Ernest K. Gann

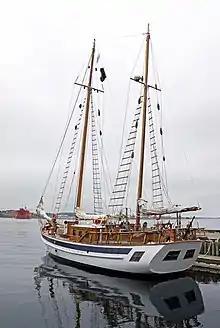
"The Mar" is a 75 ft. wooden ketch built in Denmark in 1975 by world renowned American aviator, author, filmmaker, sailor, fisherman and conservationist, Ernest K. Gann.

Gann had a lifelong love for sailing. He owned many boats of various types and sizes during his lifetime, which were chronicled in his memoir "Song of the Sirens". Eventually, after years of planning and preparations, Gann purchased his 16th boat the "Albatros" (Dutch spelling with one "s"), a metal schooner in Rotterdam, Netherlands. Albatros had been a pilot boat in the North Sea, a radio station ship for the Germans in World War II, and finally as a Dutch cadet training vessel. Along with his family and a few friends he sailed the boat across the Atlantic Ocean, through the Panama Canal to the San Francisco Bay. "Albatros" was put through a major overhaul and converted to a square-sailed brigantine. Gann then sailed it around the South Pacific over the next three years. He later leased the ship to a movie company to be used as the major prop in a movie based upon his book "Twilight for the Gods." Soon after the production ended, "Albatros" was sold and became a school vessel. It was later lost in the Gulf of Mexico. The sinking of the boat is the topic of a 1996 movie named "White Squall" starring Jeff Bridges.